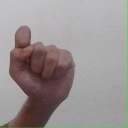
अक्षर: घ